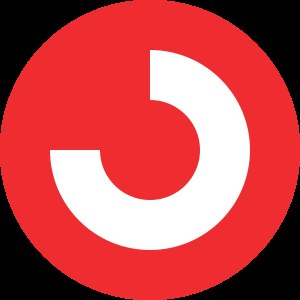
Cercanías
Cercanías logo
Cercanías er fællesbetegnelsen for forstadstogforbindelserne omkring Spaniens 12 største byer. I Katalonien og Valencia kaldes de dog Rodalies og i Baskerlandet Cercanías – Aldiriak. Cercanías er en division i Renfe, det statsejede jernbaneselskab.